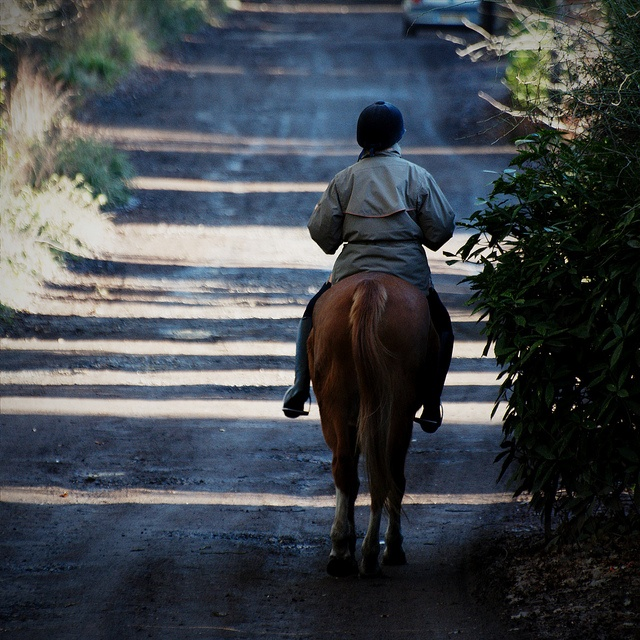
a person is riding a horse down the street
Back view of person riding horse down the road
A man riding a brown horse down a dirt road.
A person riding on a brown horse on a trail
A person riding a horse down a shaded road.